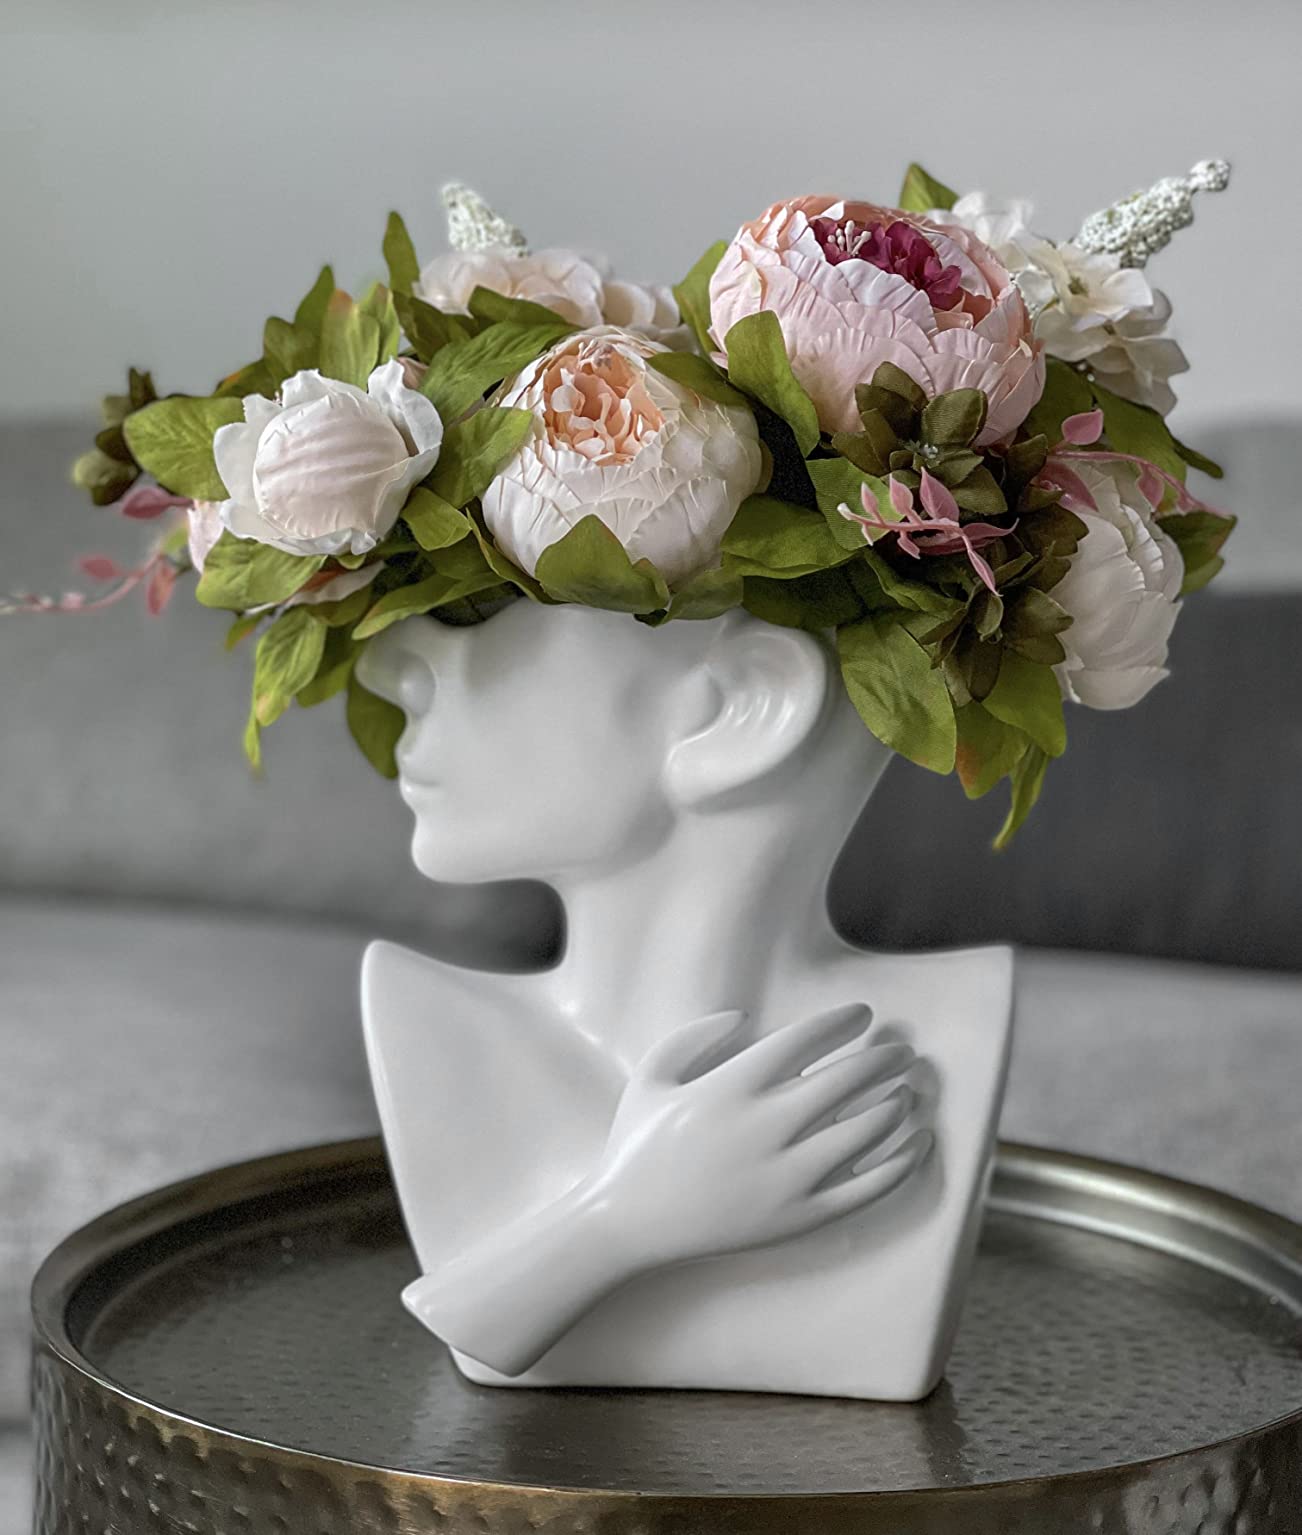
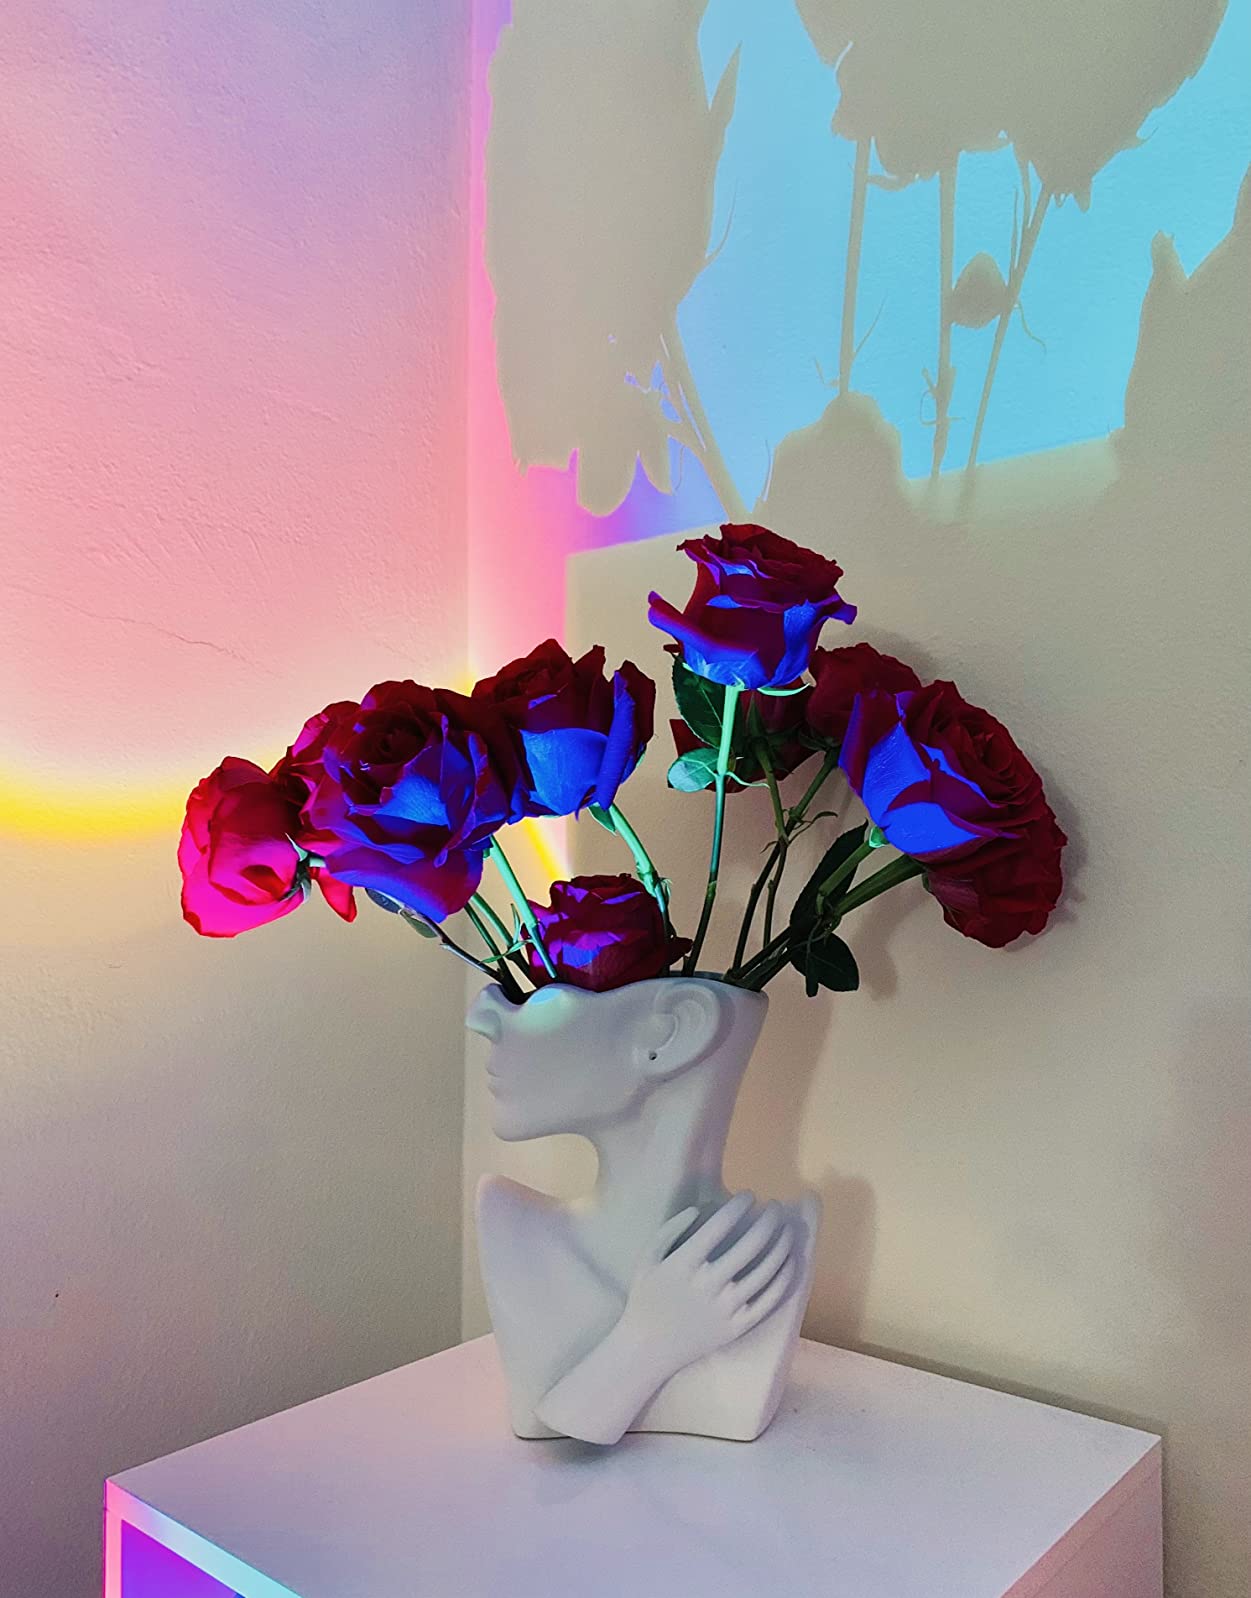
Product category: vase
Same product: yes